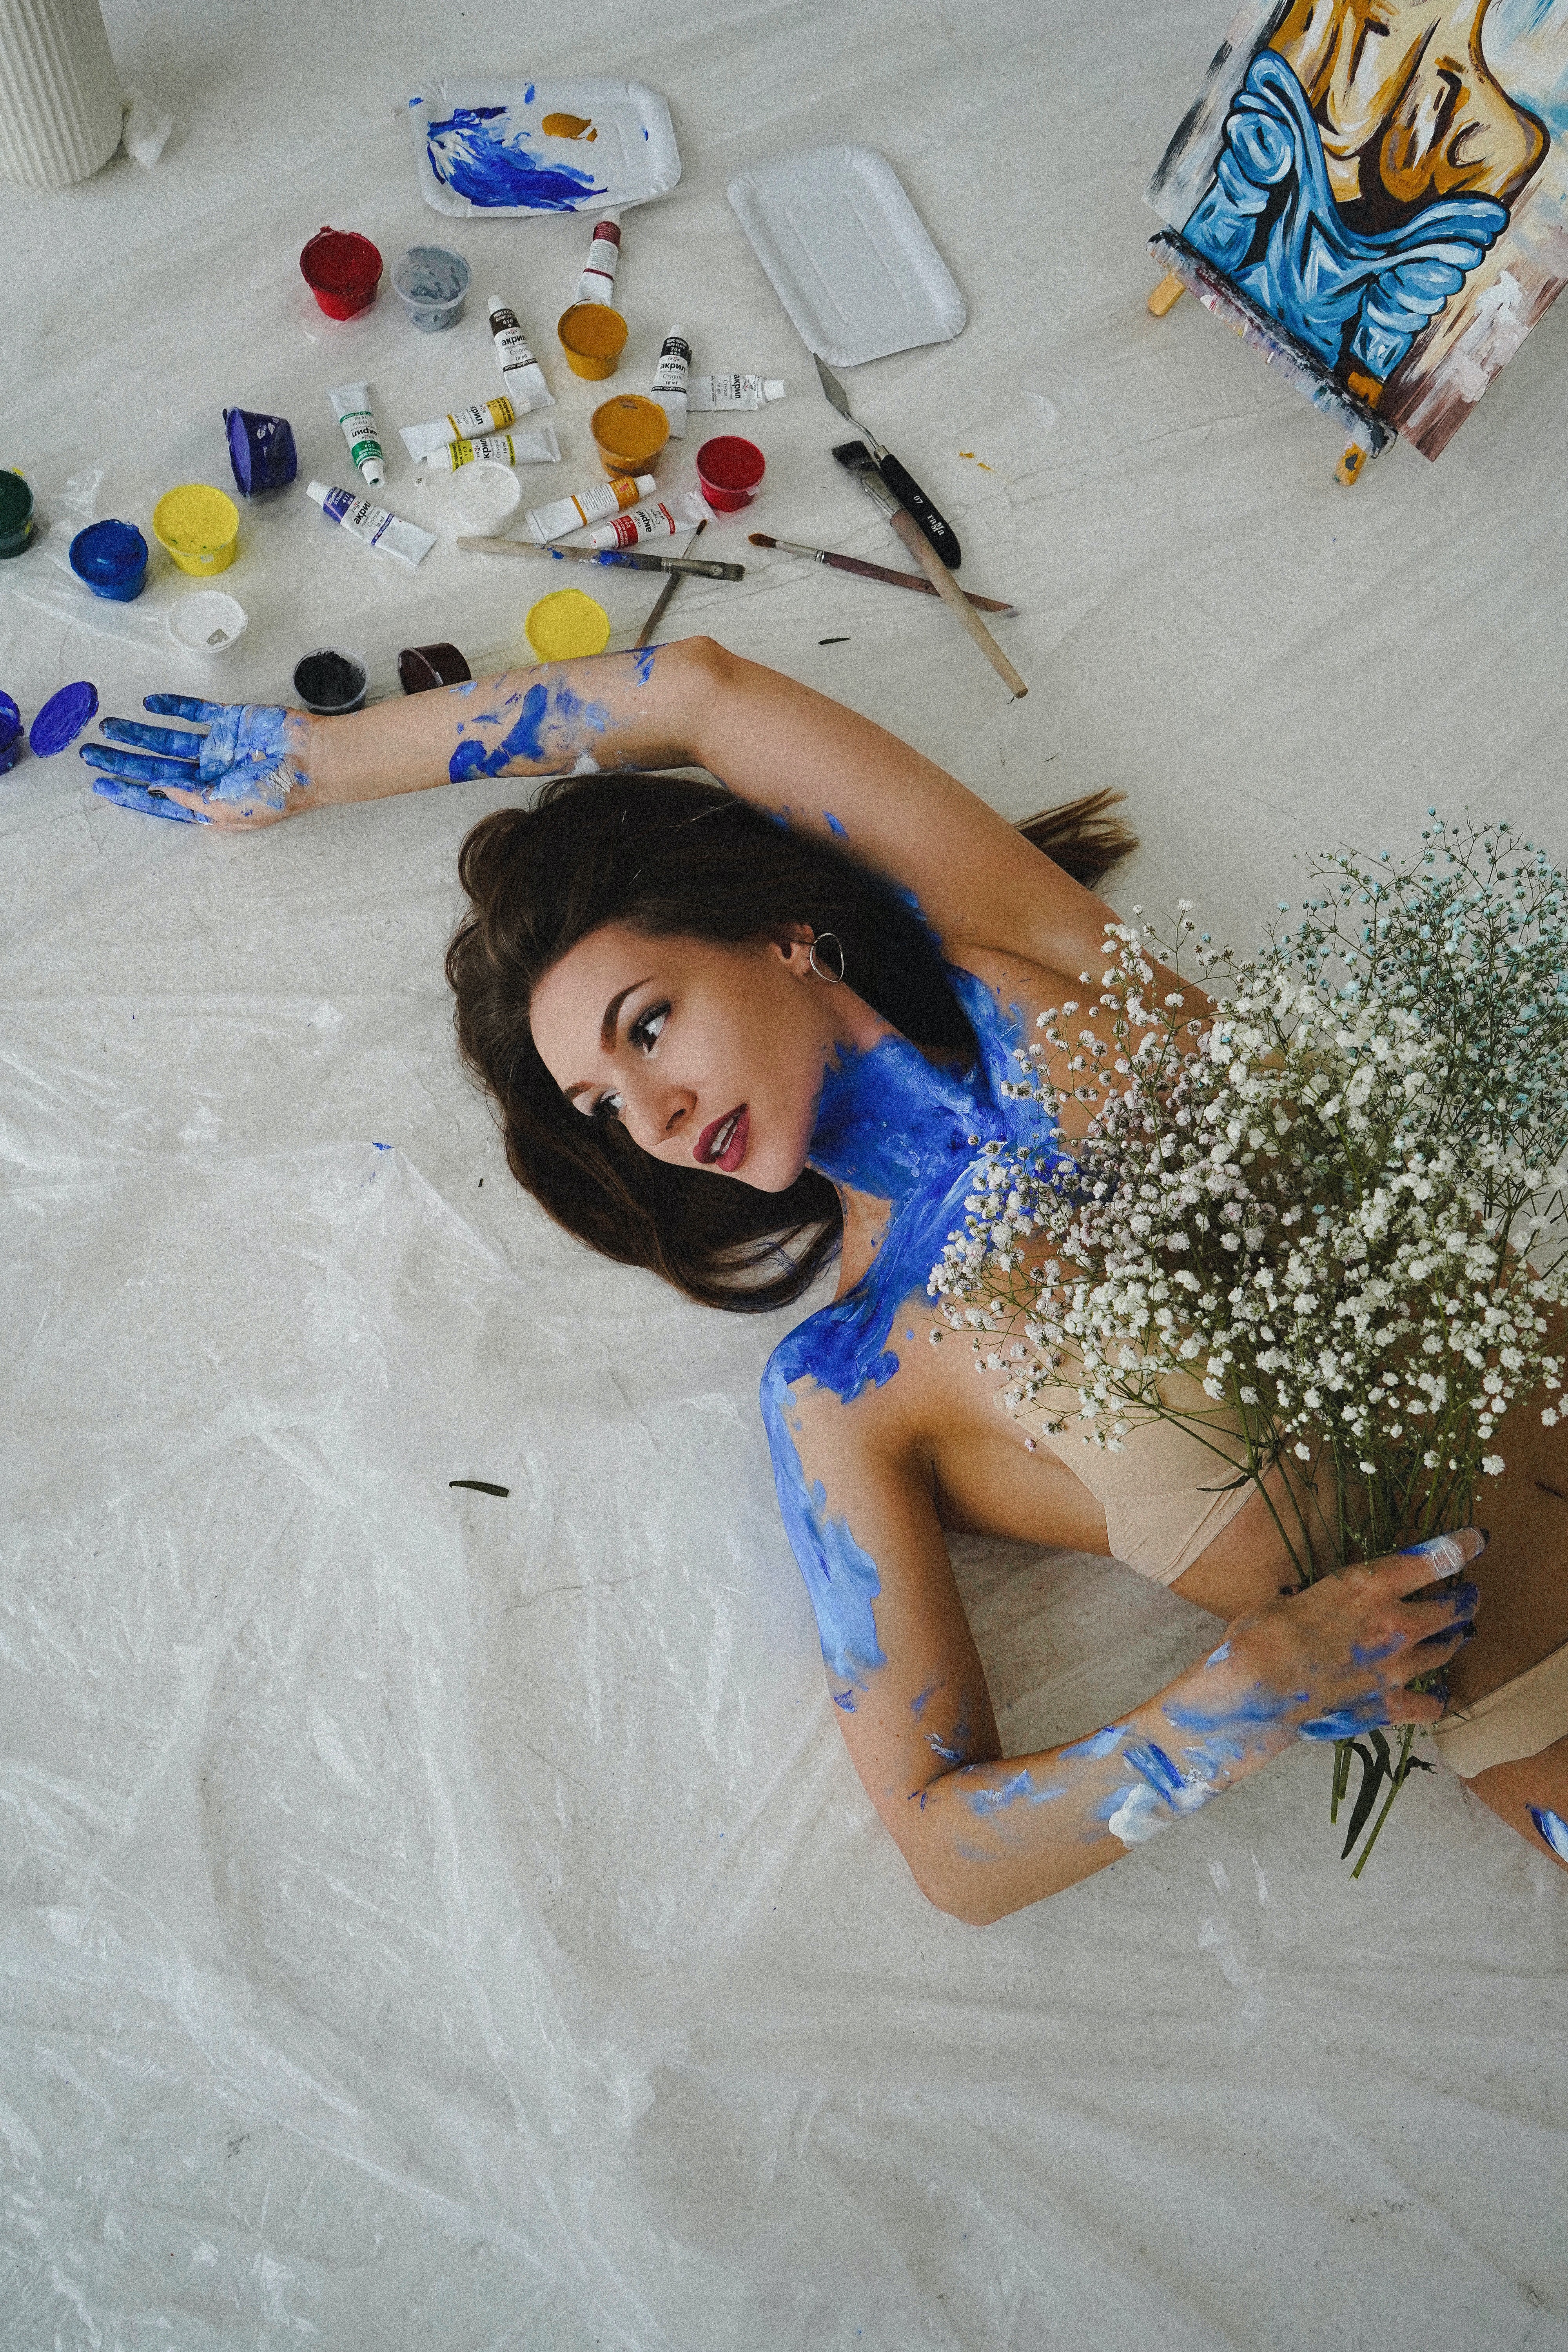
woman, arm, blue, human, dress, textile, happy, plant, aqua, fun, fashion design, youth, child, electric blue, event, leisure, paint, party supply, flower, room, human leg, headpiece, fashion accessory, jewellery, visual arts, pattern, plastic, vacation, tradition, play, party, toddler, sitting, bracelet, t shirt